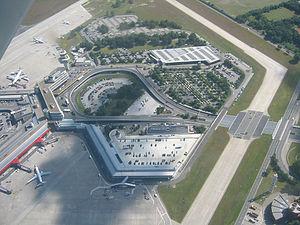
L'aéroport Otto-Lilienthal de Berlin-Tegel, ouvert en 1948, se situe au nord-ouest du centre de Berlin dans l'arrondissement de Reinickendorf. C'est le plus important des deux aéroports berlinois encore en service. La fermeture de l'aéroport est prévue au moment de l'ouverture d'un nouveau terminal à l'aéroport de Schönefeld, qui prendra le nom d'aéroport international de Berlin-Brandenburg.